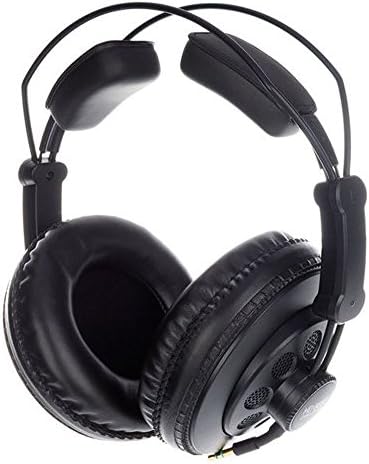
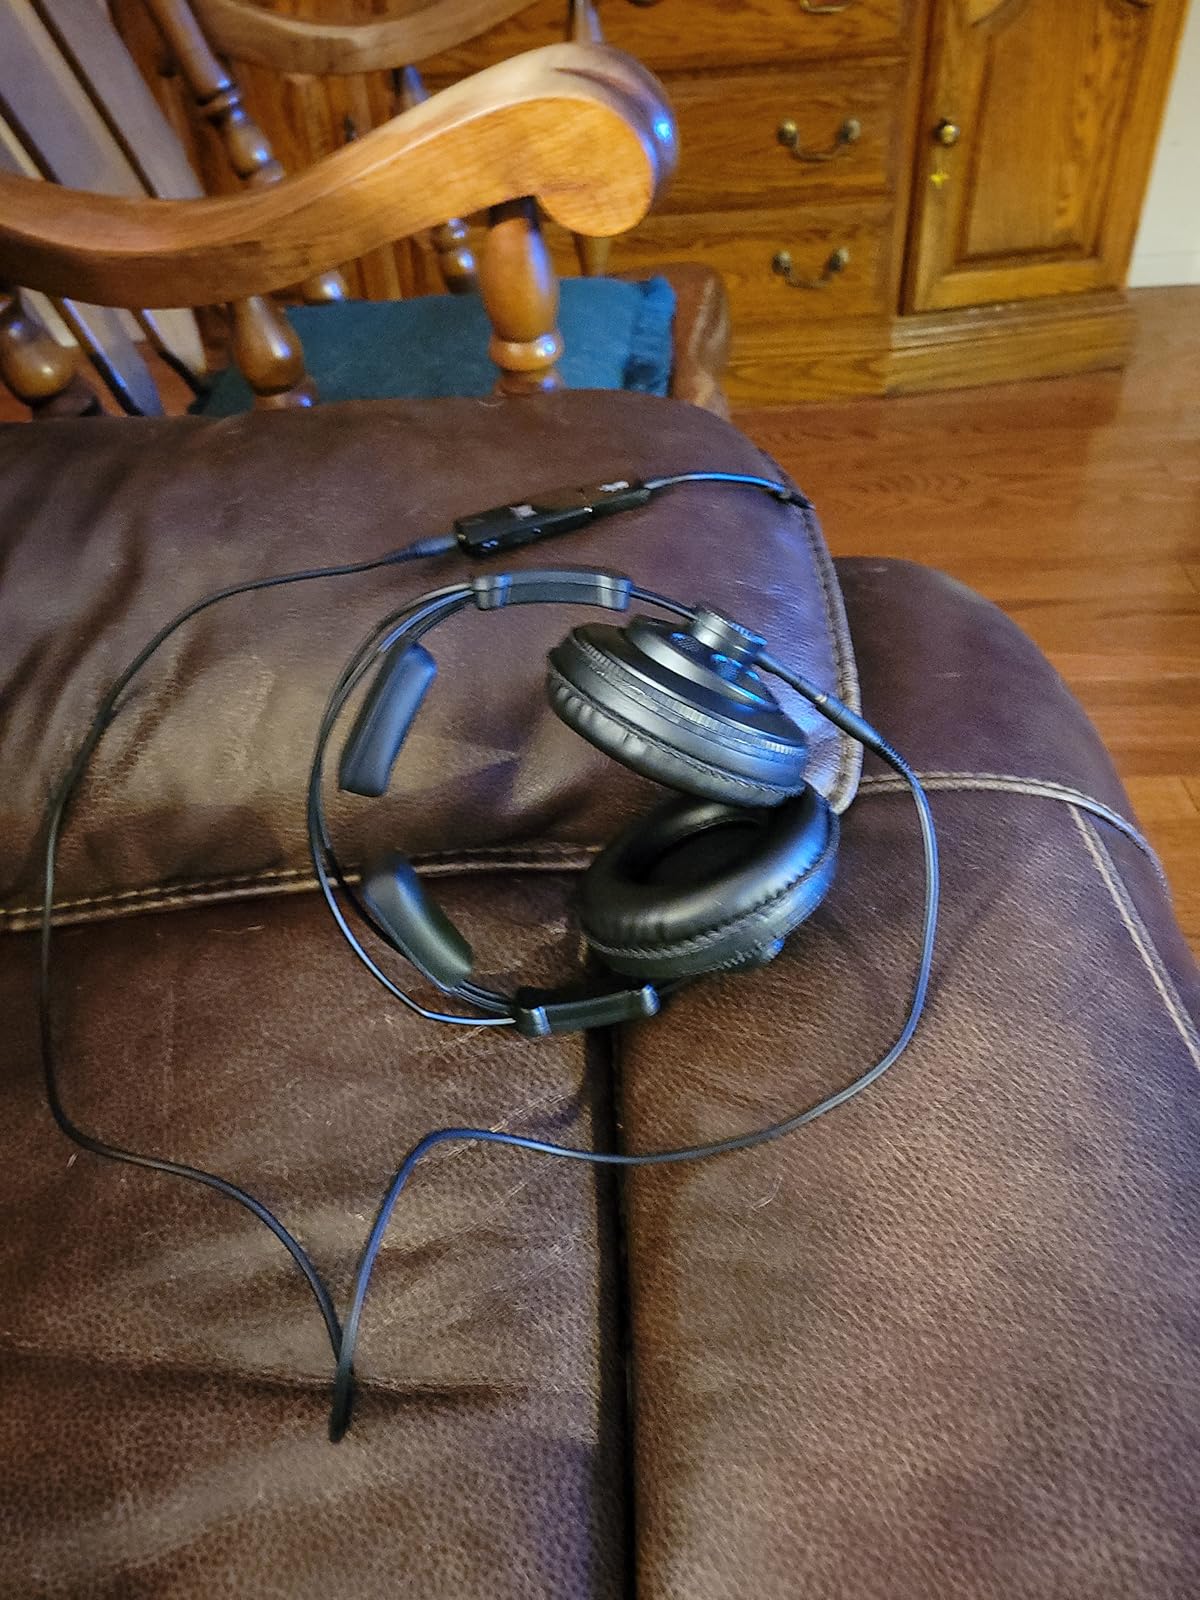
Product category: headphones
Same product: yes